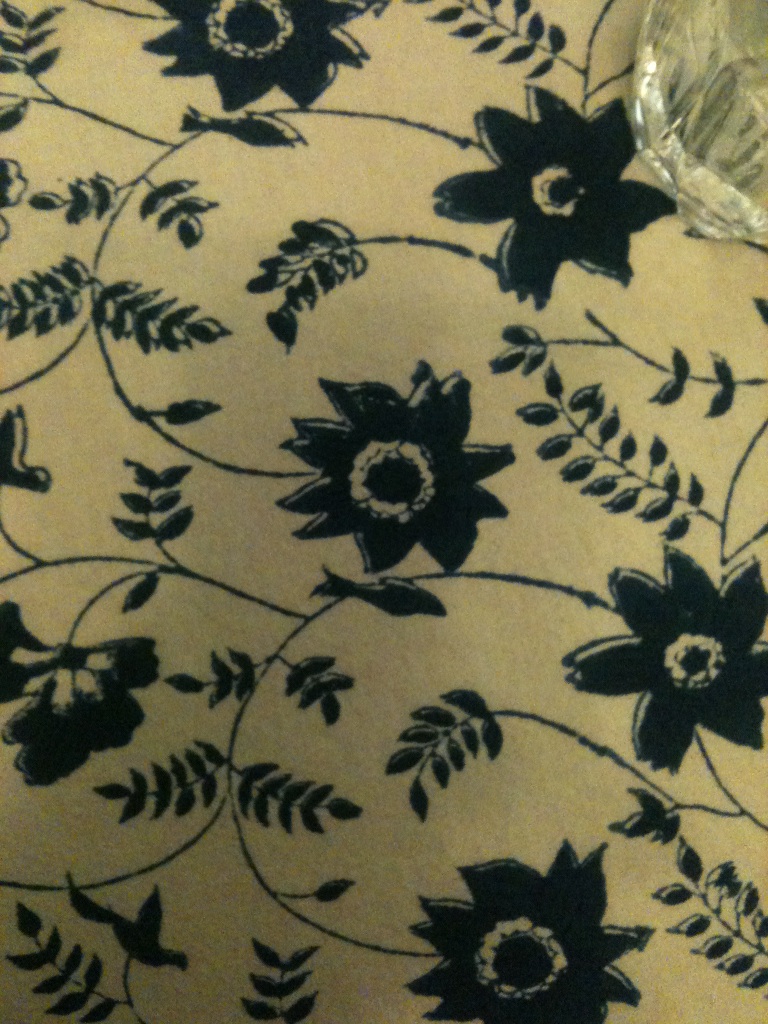Question: Are these flowers?
Answer: yes